Pikmin 2

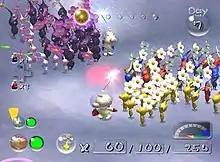
The player simultaneously controls both Olimar (bottom) and Louie (top), who can each lead separate Pikmin groups. The varying Pikmin colors indicate their immunity to environmental hazards.

The player can only explore during the daylight and begins each day at sunrise, and must finish all tasks and collect all stray Pikmin before sunset. Pikmin that are left behind at sunset are lost to ferocious nocturnal predators, a mechanic that was also in "Pikmin". Unlike "Pikmin", the game lacks a time limit and gives the player an unlimited number of days.